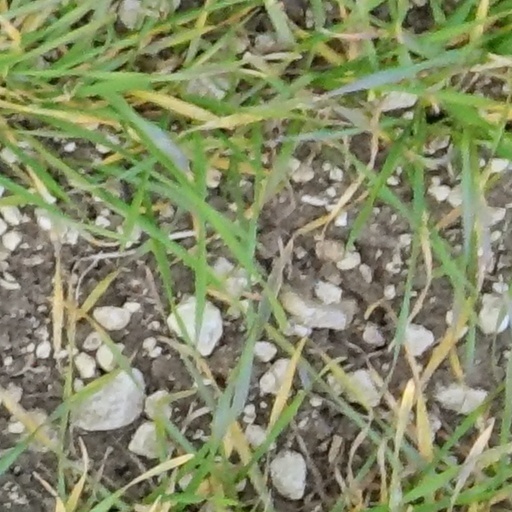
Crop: wheat